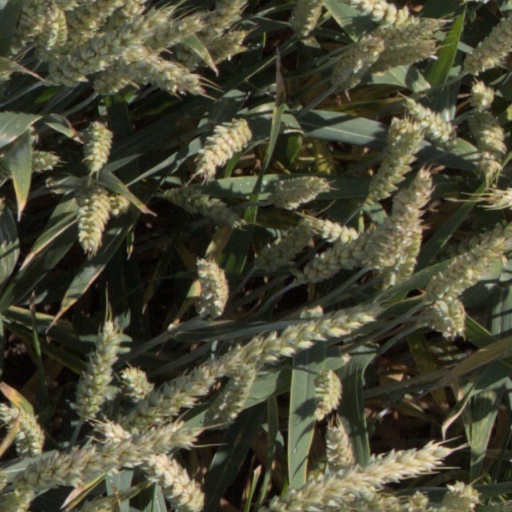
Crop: wheat